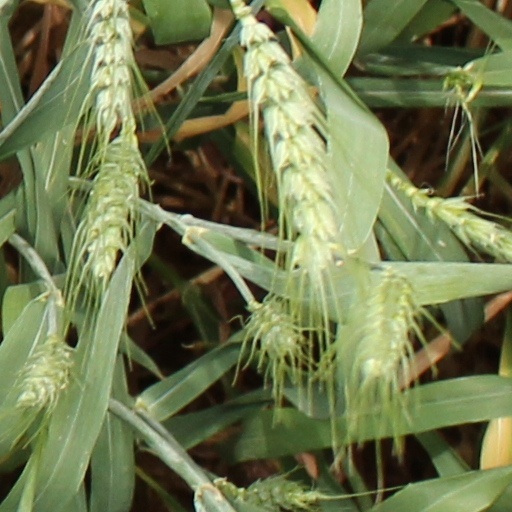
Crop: wheat